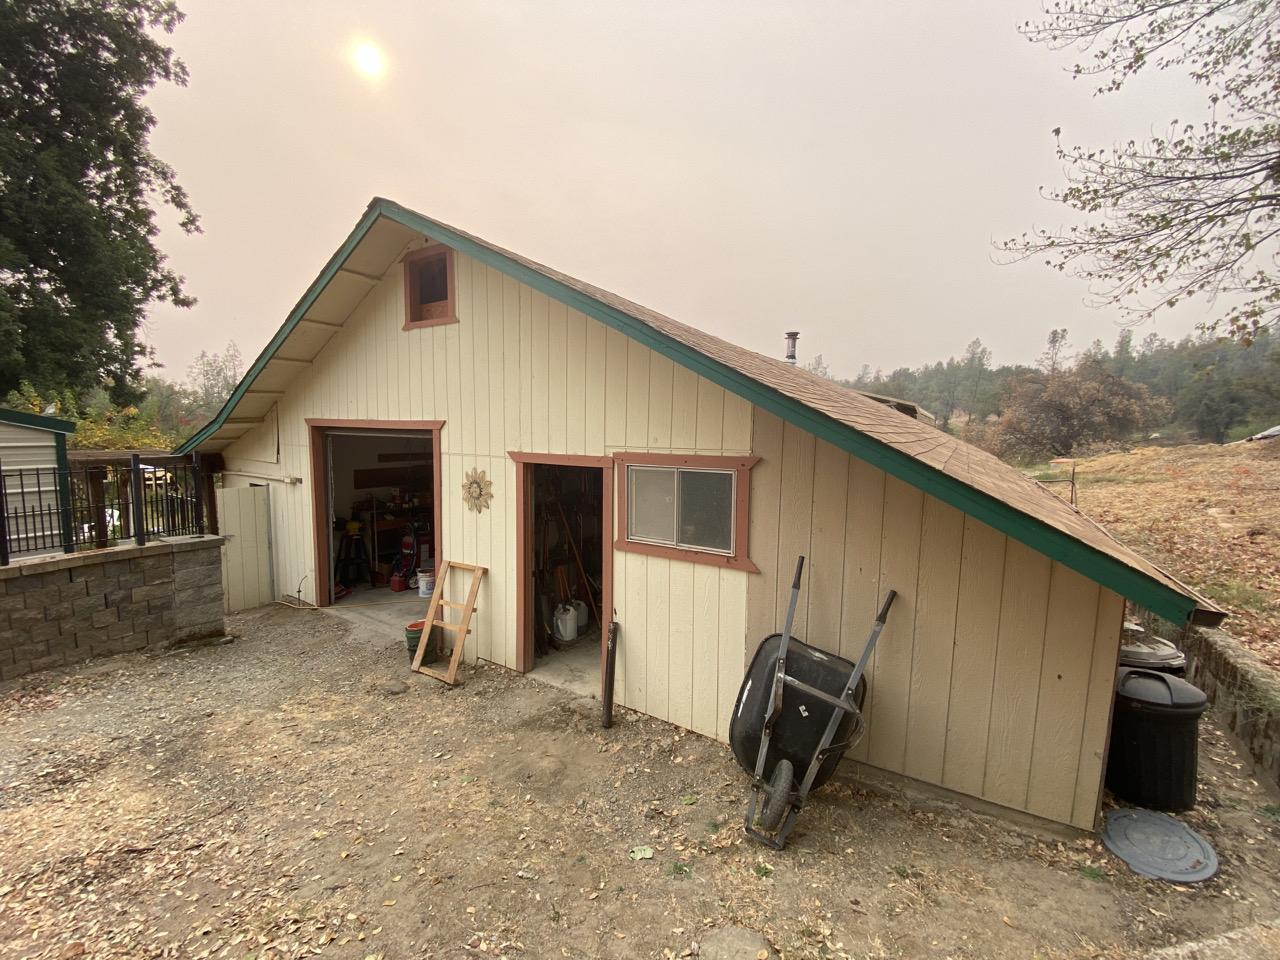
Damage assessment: no_damage